Bryonn Bain

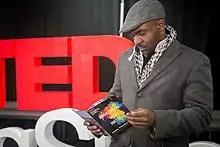
Bain at TED Sing Sing Prison

Bryonn Bain is an American poet, actor, prison activist, scholar, author, hip hop artist and professor of African American Studies and World Arts & Cultures in the School of the Arts and the School of Law at the University of California at Los Angeles (UCLA).